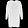
Label: Dress